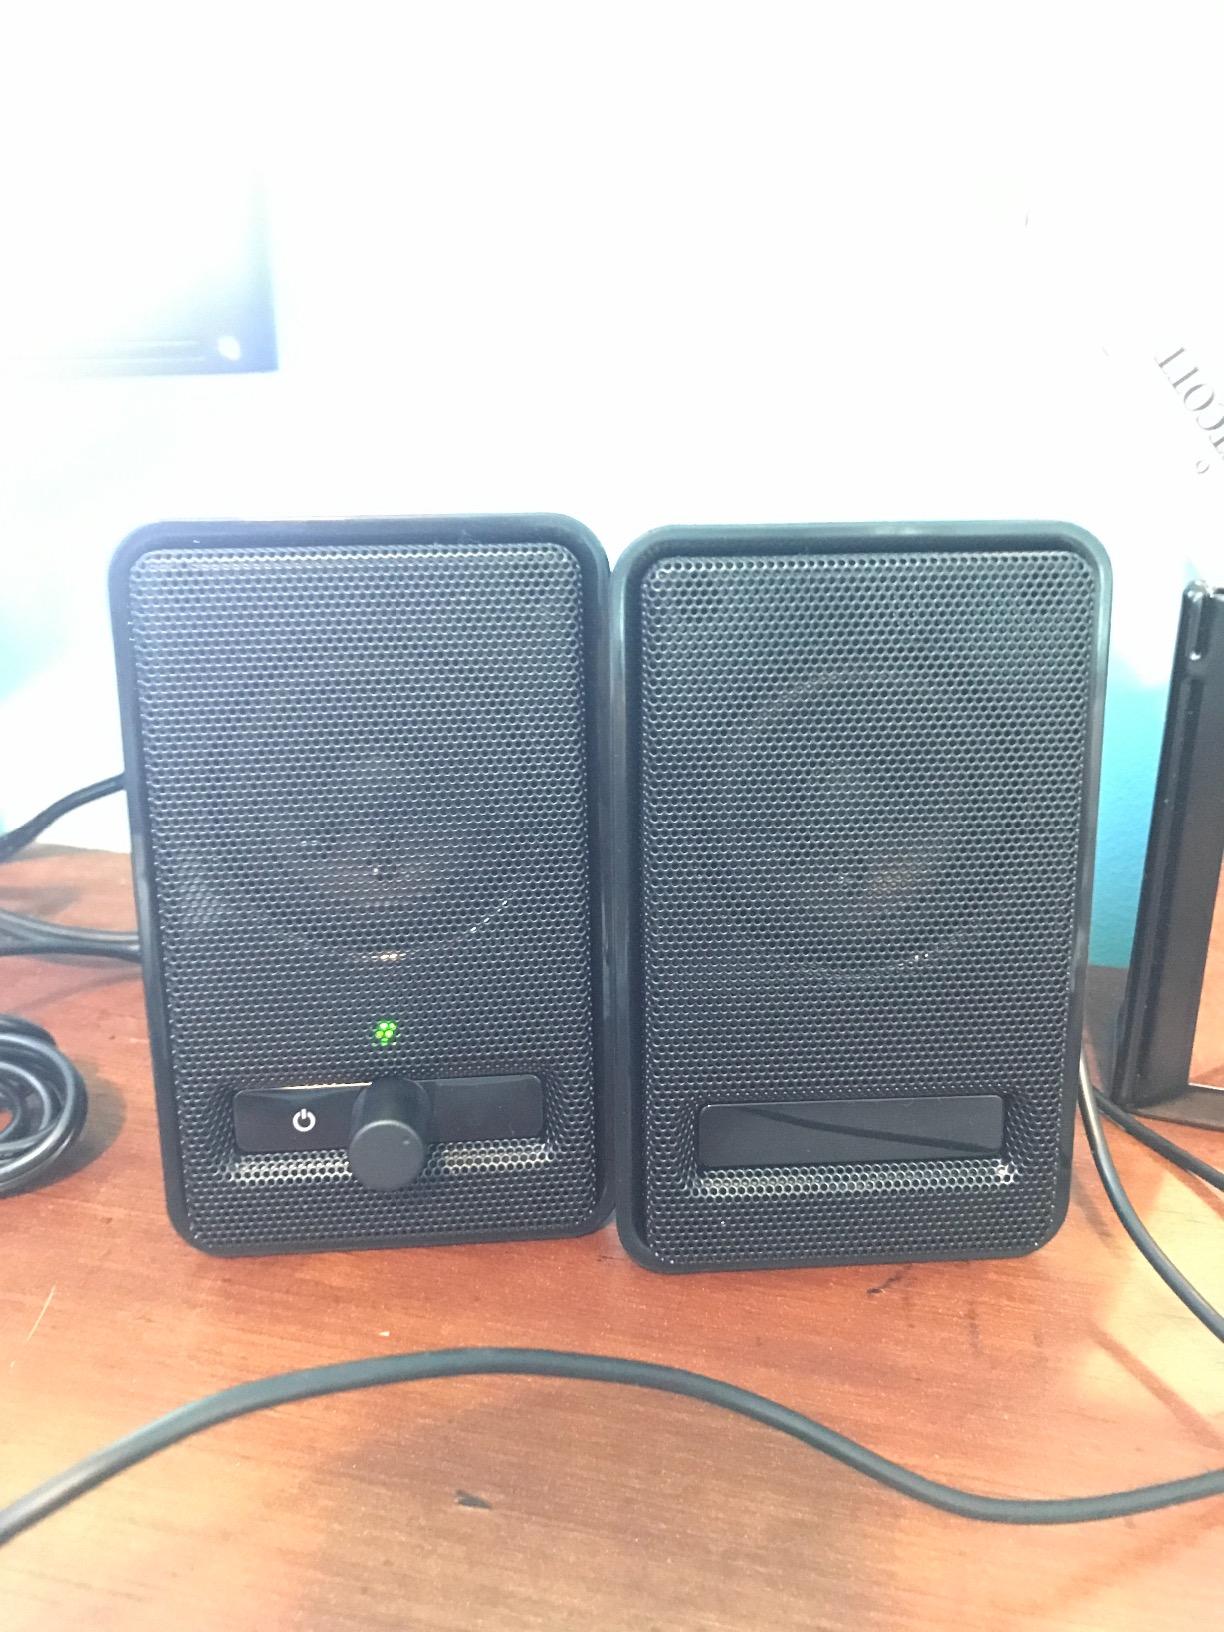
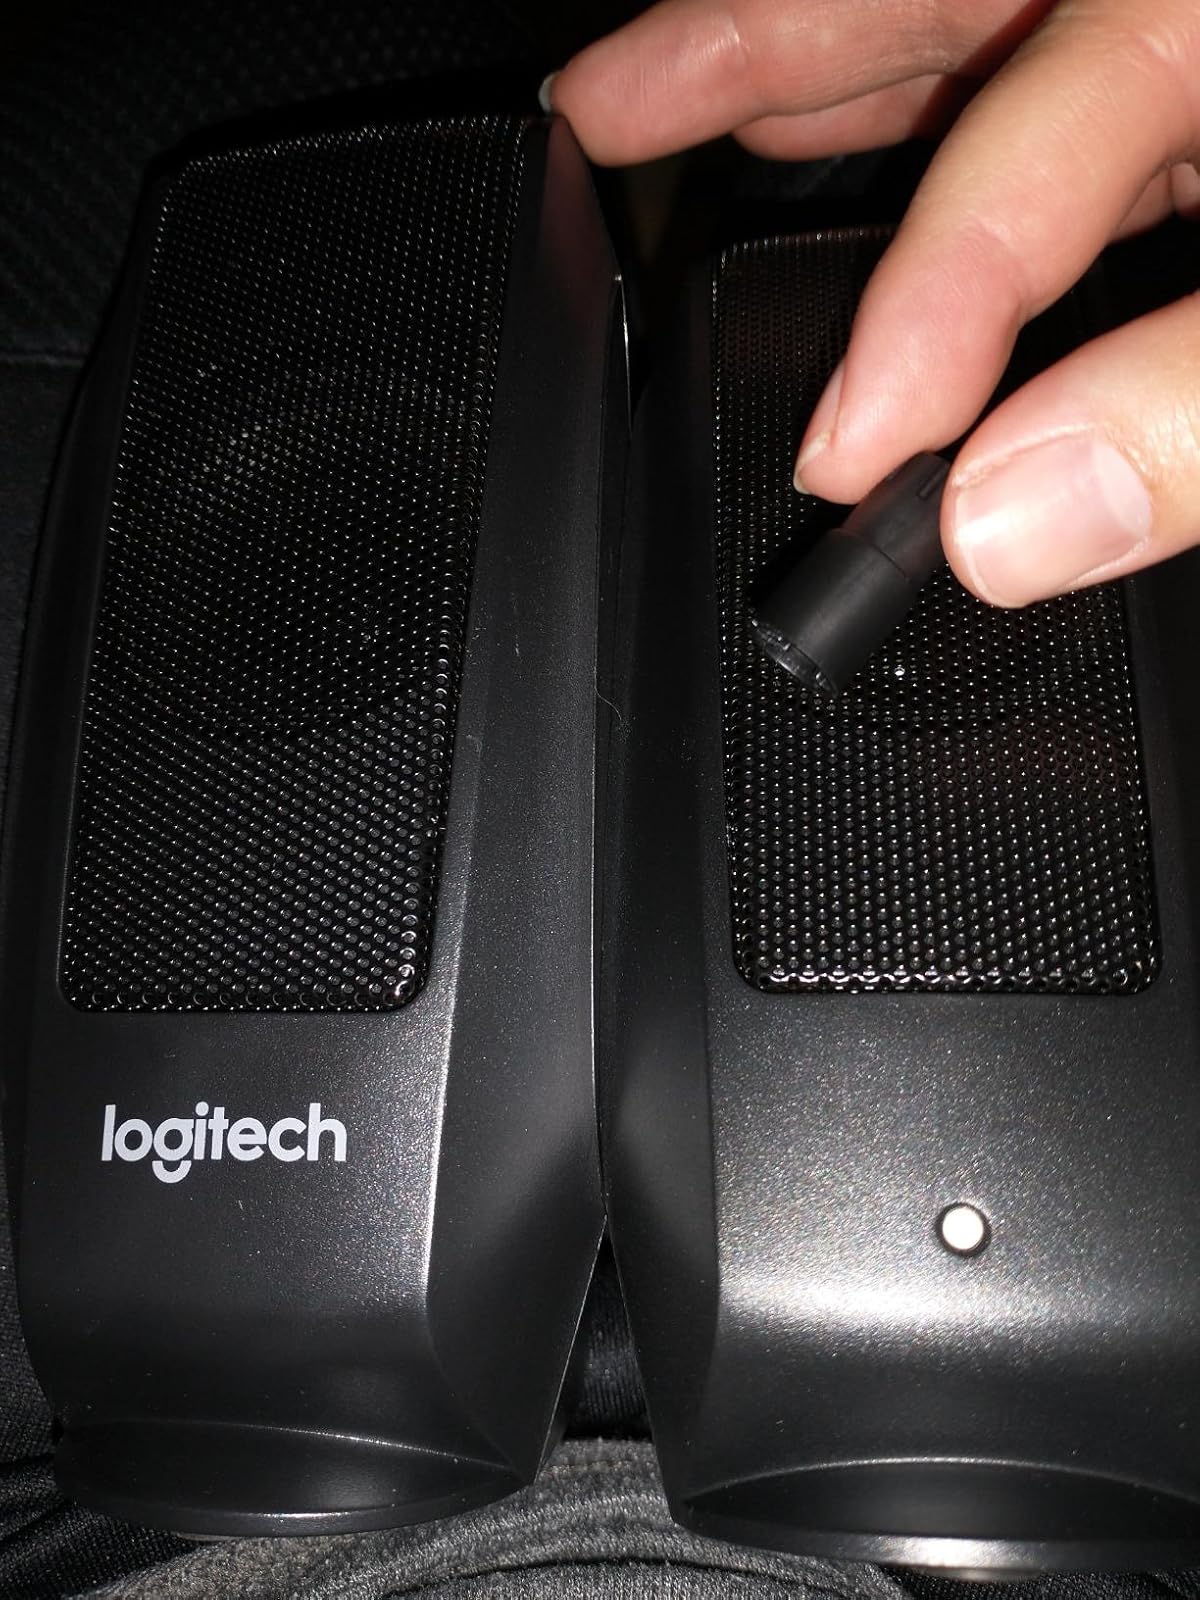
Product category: speaker
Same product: no